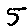
Label: 5